Jan Ariens Duif

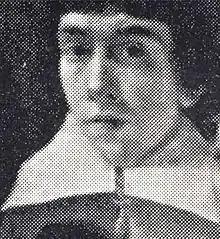
Self-portrait by Jan Ariens Duif

Jan Ariens Duif (about 1617 in Gouda – 1649 in Gouda) was a Dutch Golden Age painter.